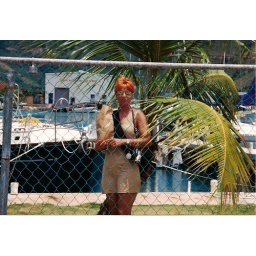
No alcohol in this paper bag